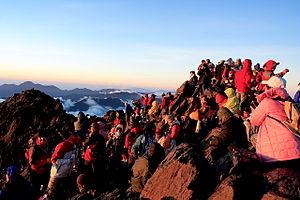
Le Yu Shan, également connu sous le nom de montagne de Jade, est une montagne du centre de Taïwan. Son pic principal est le point culminant de l'île, avec 3 952 mètres d'altitude. Il est gravi pour la première fois en 1896 par un Japonais et deux ans plus tard par un Occidental. Il constitue un symbole important pour les Taïwanais. Son ascension, dépourvue de difficulté technique, se fait normalement en deux jours. Il est protégé au sein d'un parc national.